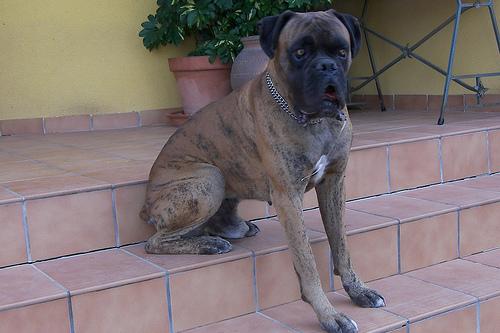
Breed: boxer